Accademia Filarmonica Romana

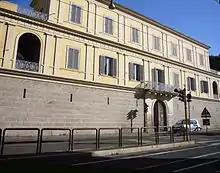
Via Flaminia - Accademia Filarmonica romana

In 1824, it became an official institution of the Papal States with the aim of "training students to the exercise of the vocal and instrumental music."